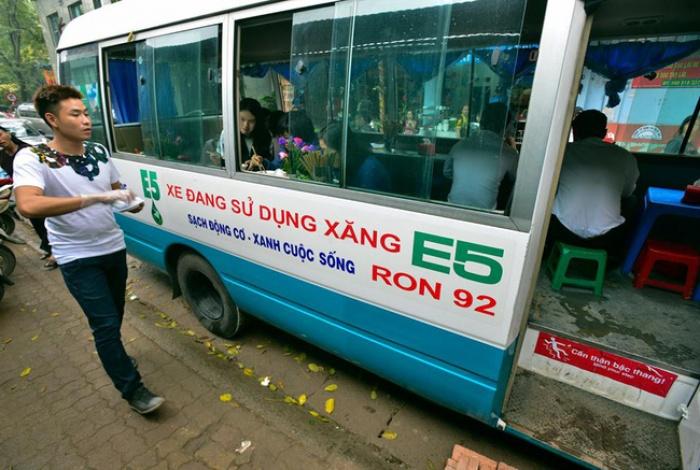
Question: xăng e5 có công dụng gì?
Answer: thân thiện với môi trường